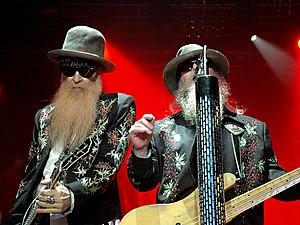
Le groupe ZZ Top a fait un carton au festival de Beauregard en 2011
Le Festival Beauregard est un festival de musique annuel créé en 2009 et se déroulant dans le parc du château de Beauregard à Hérouville-Saint-Clair, dans l'agglomération caennaise.